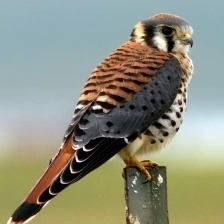
Species: AMERICAN KESTREL
Scientific name: FALCO SPARVERIUS